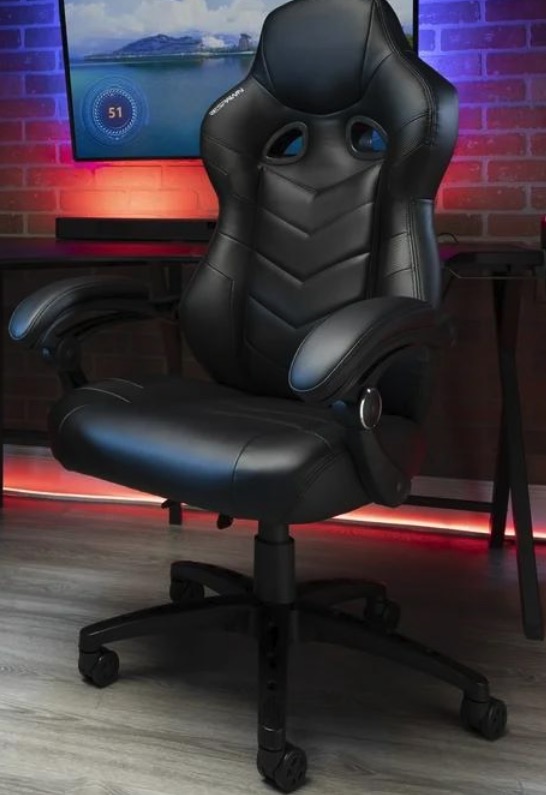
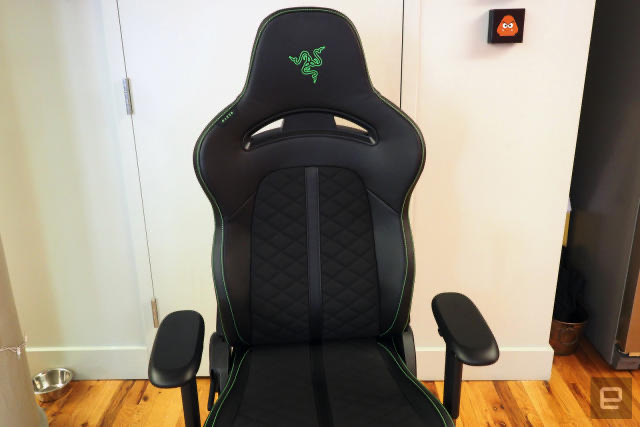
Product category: items_chair
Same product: no